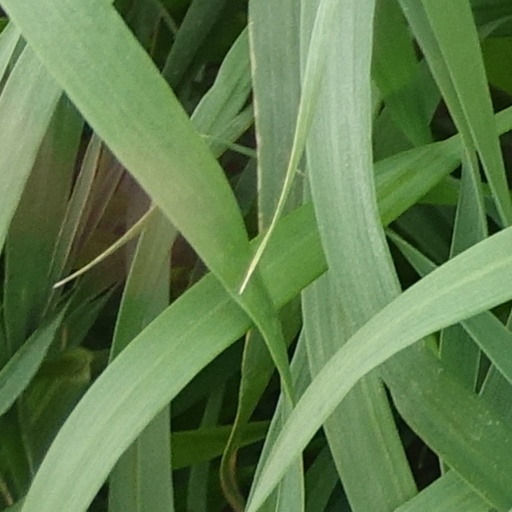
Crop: wheat